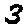
Label: 3